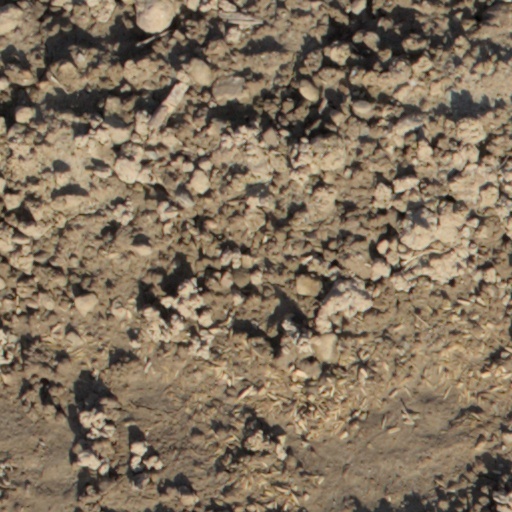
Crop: wheat